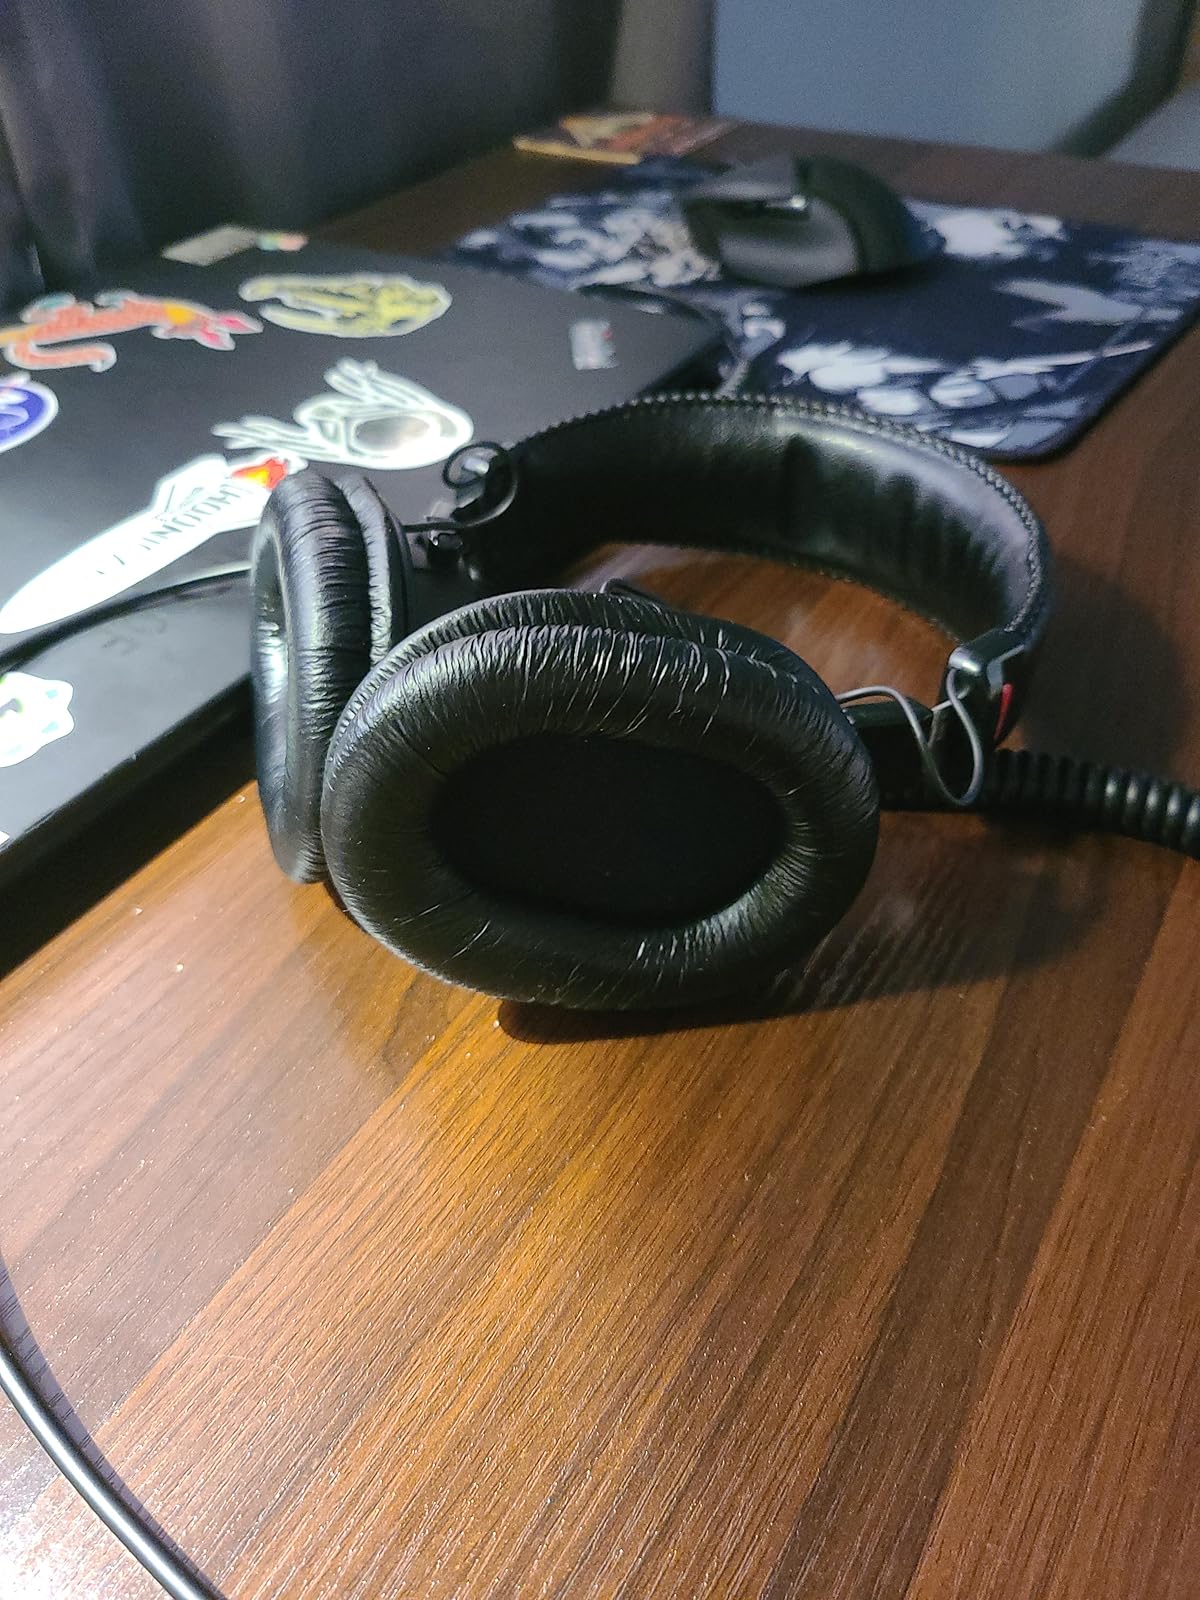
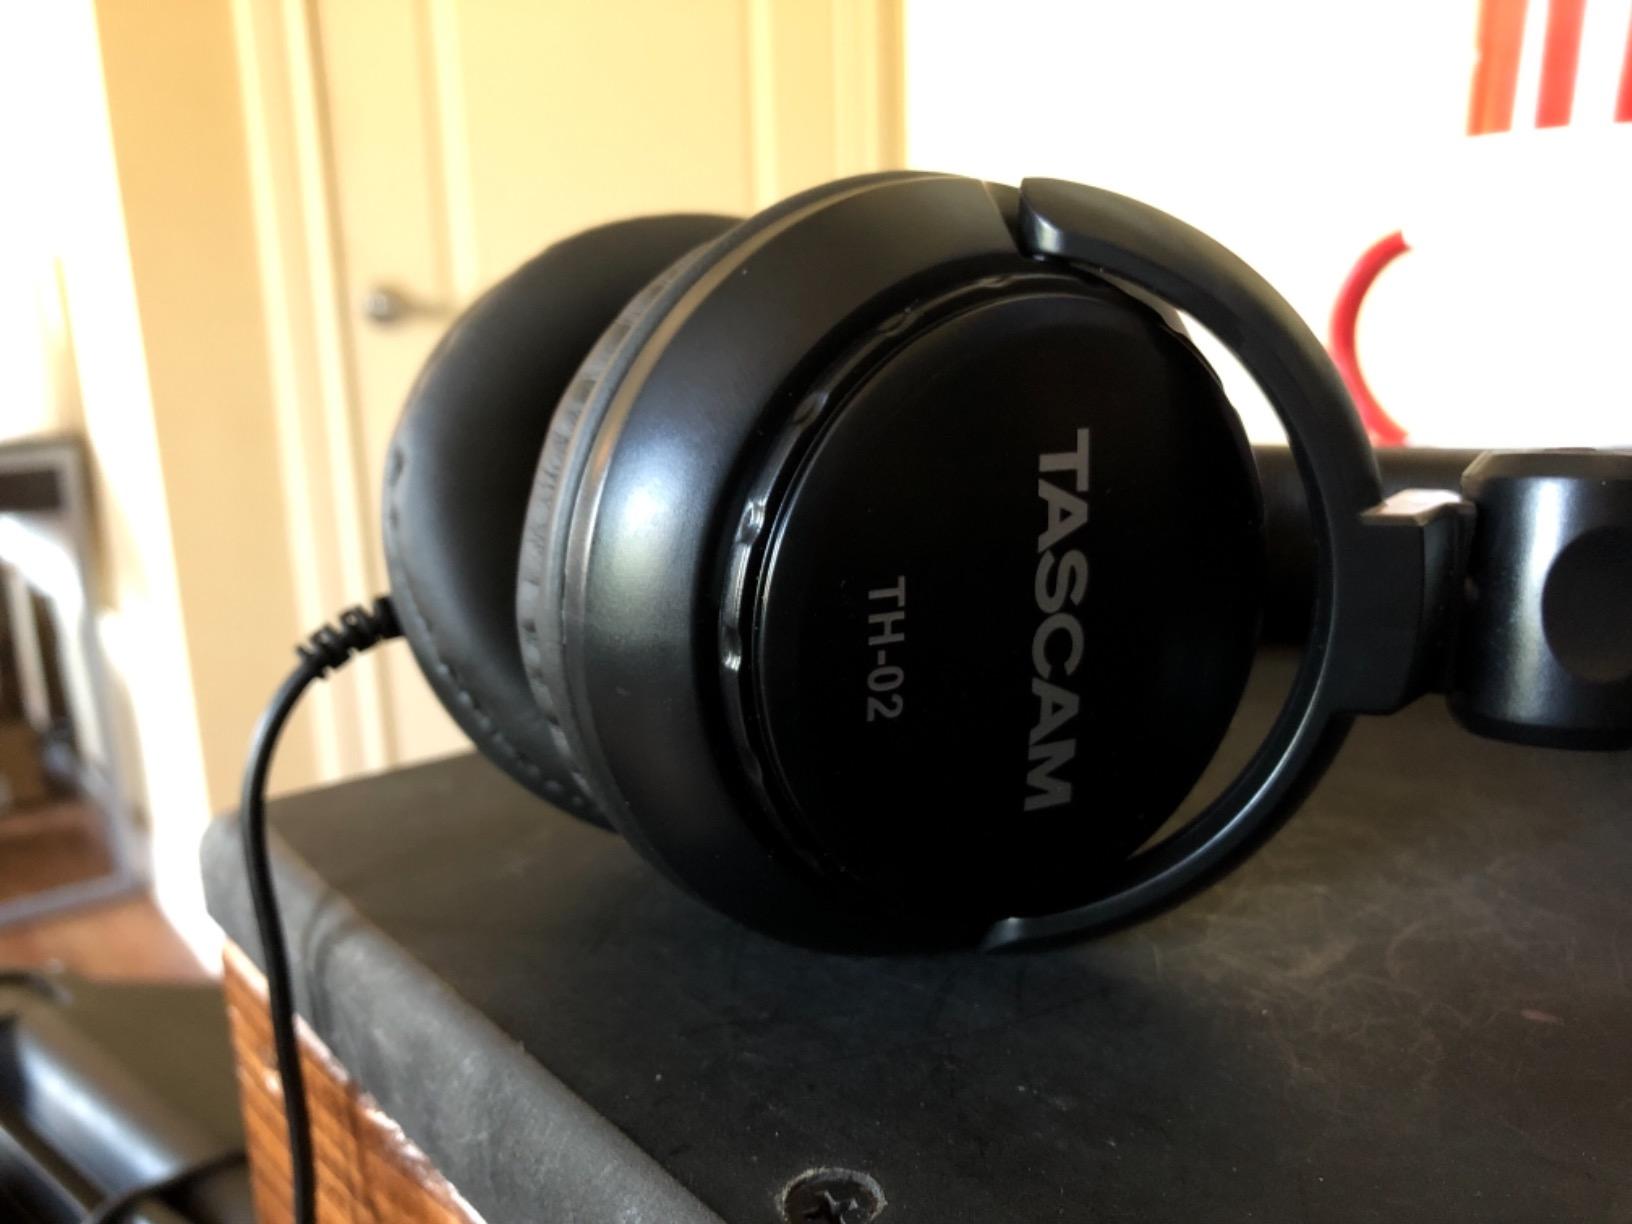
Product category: headphones
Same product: no